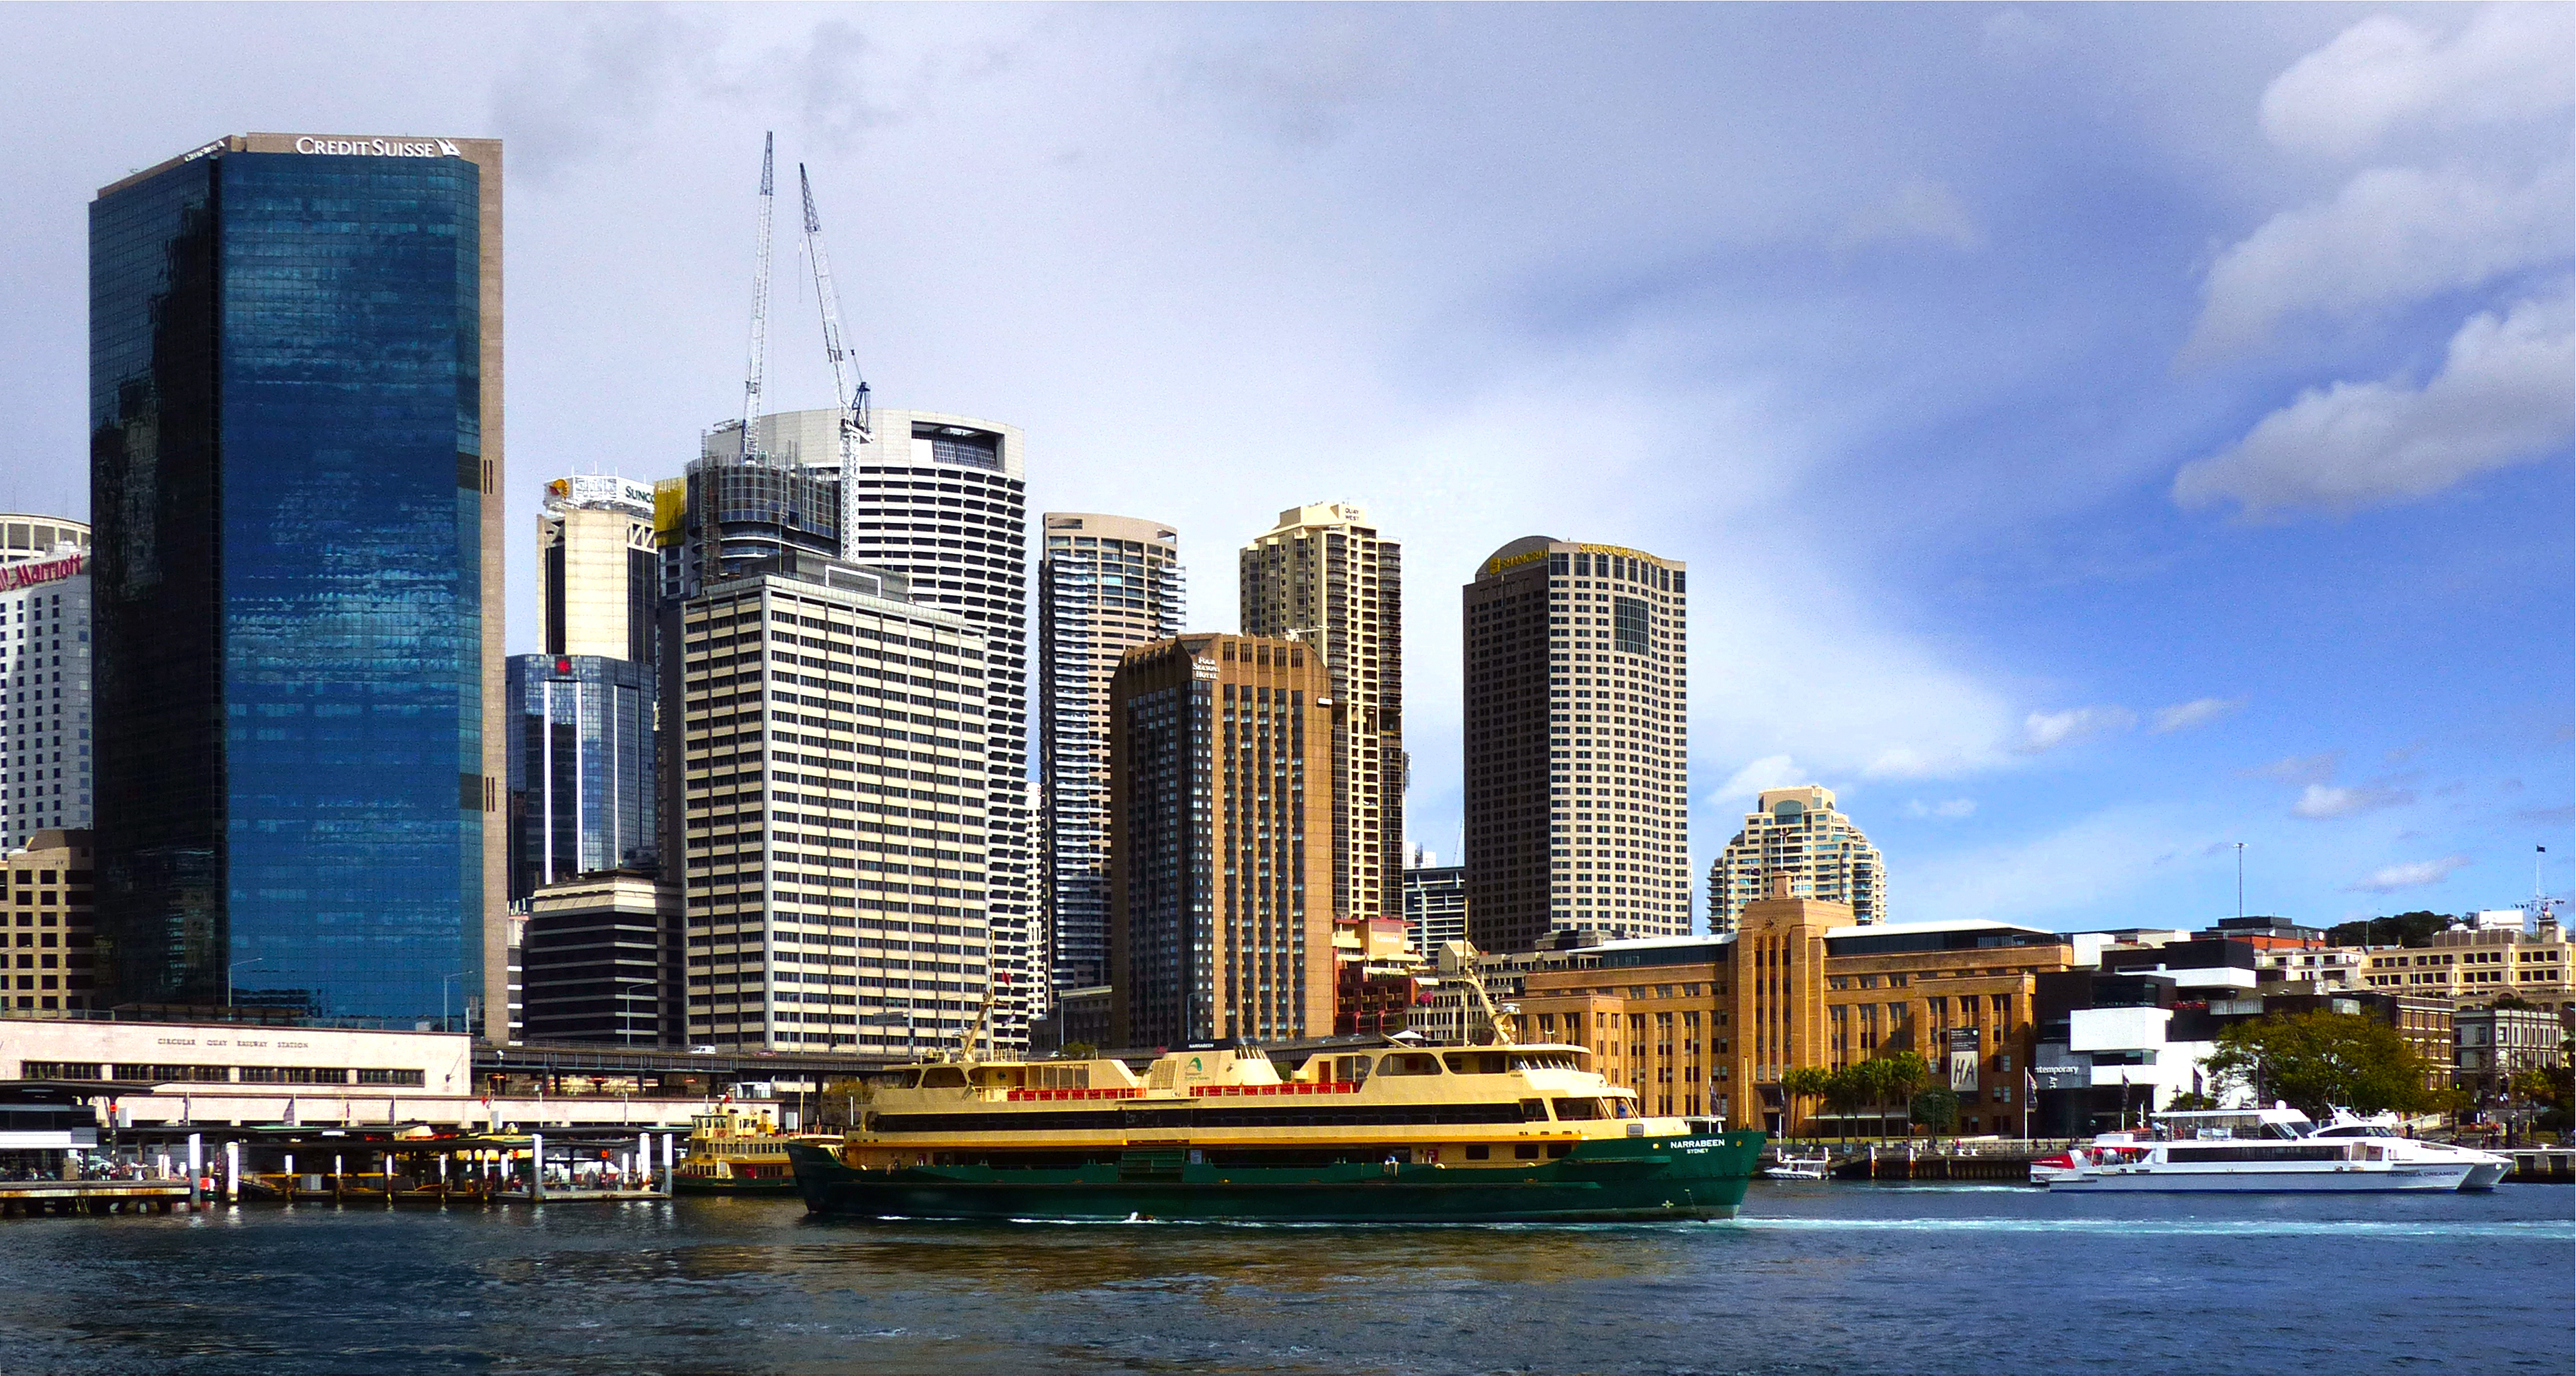
horizon, dock, skyline, city, skyscraper, cityscape, downtown, reflection, vehicle, sydney, landmark, harbor, marina, waterfront, waterway, tower block, ferry, lumixfz200, manlyferry, metropolis, urban area, human settlement, metropolitan area